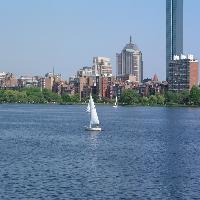
Weather: sun or clear